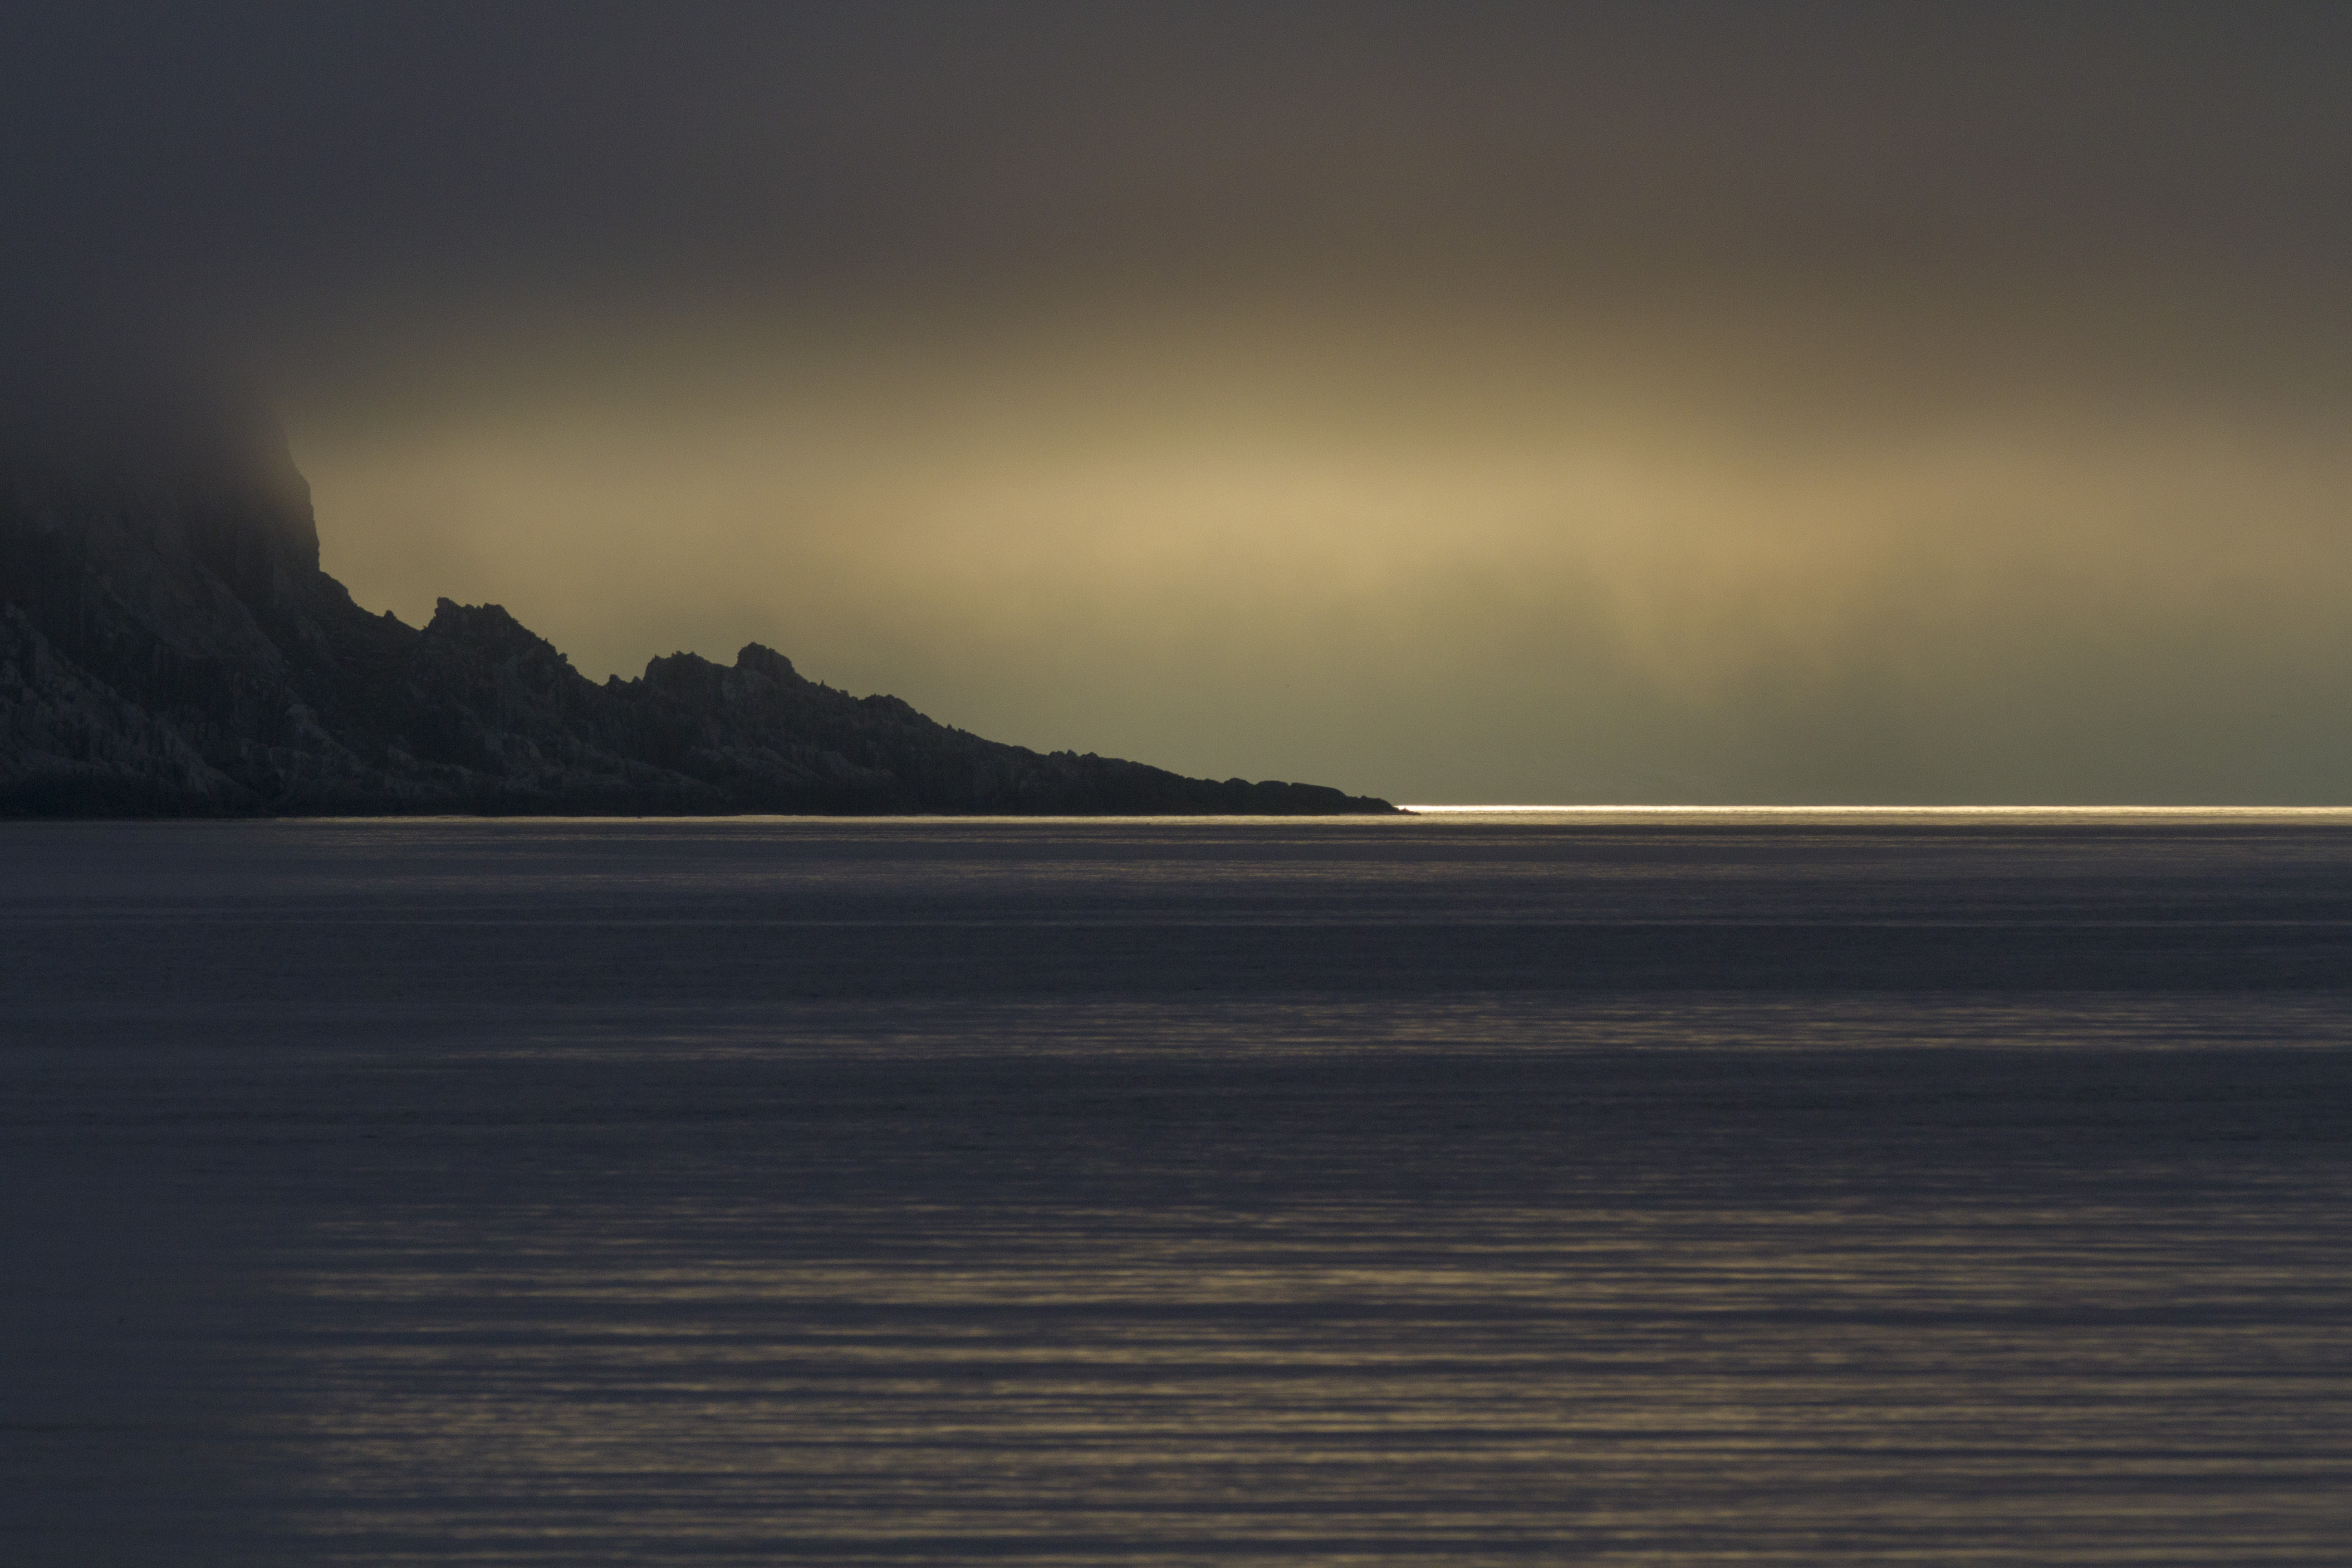
light, sunlight, sun, mood, weather, sky, cloud, clouds, cloudy, water, ocean, waterscape, coastal, coast, seaside, meteorological, reflecting, reflection, dramatic, nature, natural, phenomena, atmosphere, ambience, stormy, horizon, sea, calm, loch, shore, dawn, coastal and oceanic landforms, phenomenon, morning, wave, dusk, evening, sunset, headland, wind wave, sunrise, darkness, landscape, computer wallpaper, lake, tide